Luis Malagón

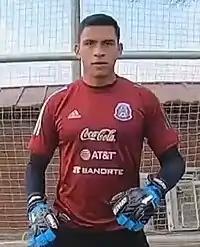
Malagón training for Mexico's youth side

Malagón was called up by Jaime Lozano to participate with the under-23 team at the 2019 Pan American Games, with Mexico winning the third-place match. He also participated at the 2020 CONCACAF Olympic Qualifying Championship. In the final group stage match against the United States, Malagón suffered an elbow injury, causing him to miss the rest of the tournament. Mexico went on to win the competition. He was subsequently called up to participate in the 2020 Summer Olympics. Malagón won the bronze medal with the Olympic team.